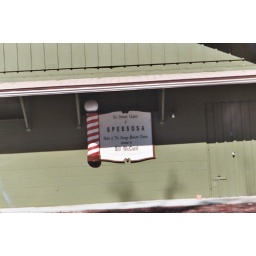
The sign on the outside of the little green building near Lake Highland Prep.